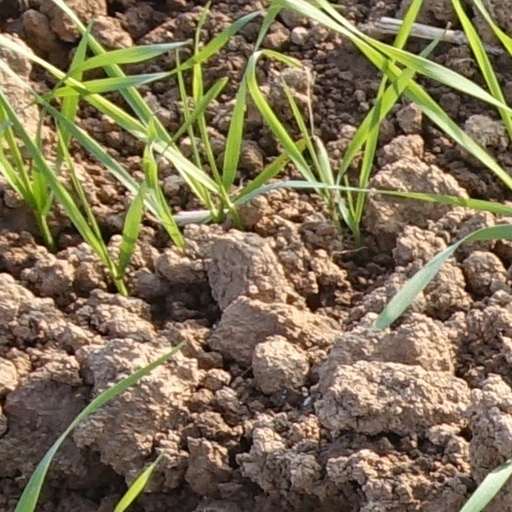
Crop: wheat